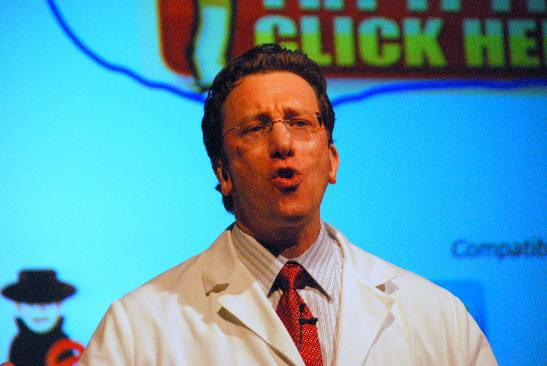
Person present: Yes